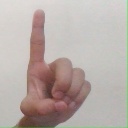
अक्षर: ड